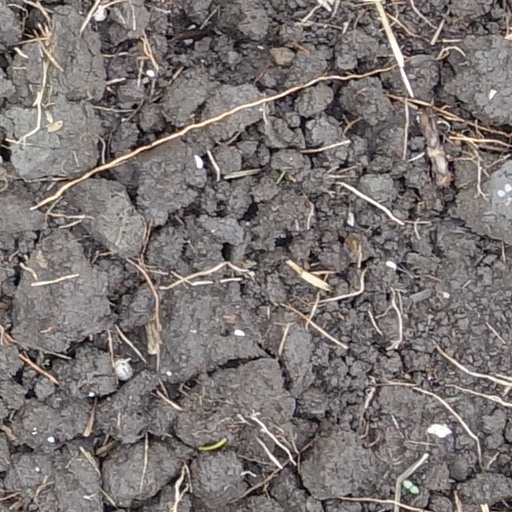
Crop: wheat